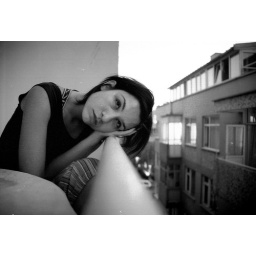
blue train in the balcony